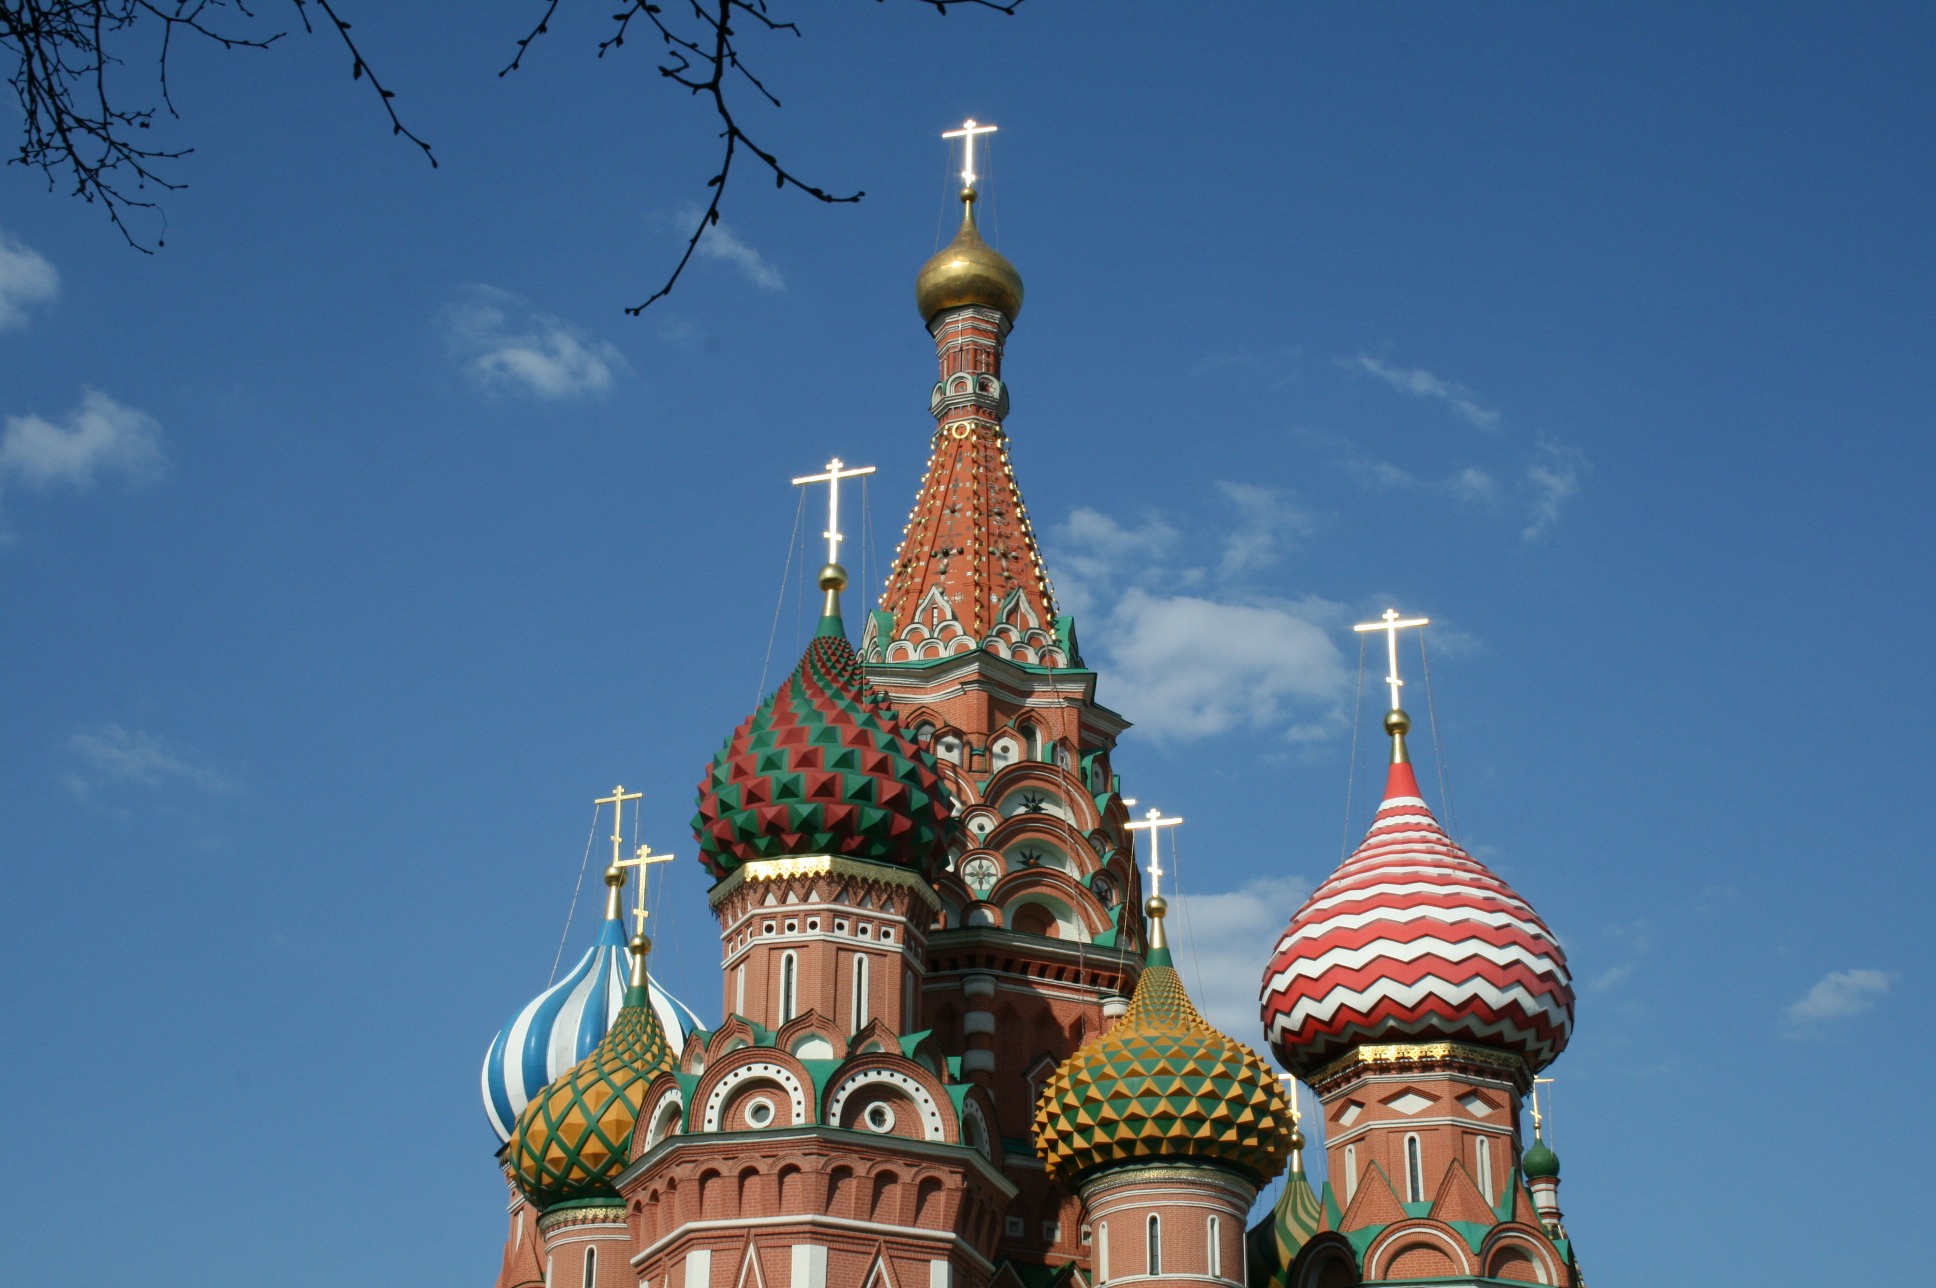
building, tower, landmark, cathedral, place of worship, blue sky, ornate, spire, steeple, decorative, multicolored, dome, domes, cupolas, st basil's cathedral